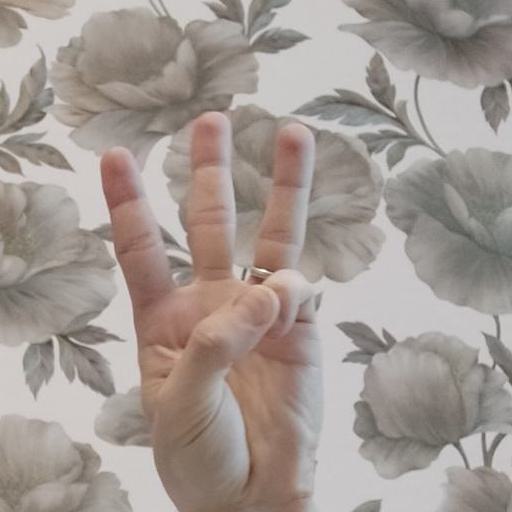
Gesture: three